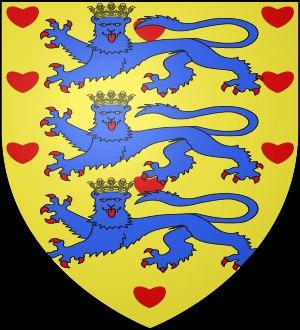
La maison d'Estridsen est la dynastie qui règne sur le Danemark de 1047 à 1412.